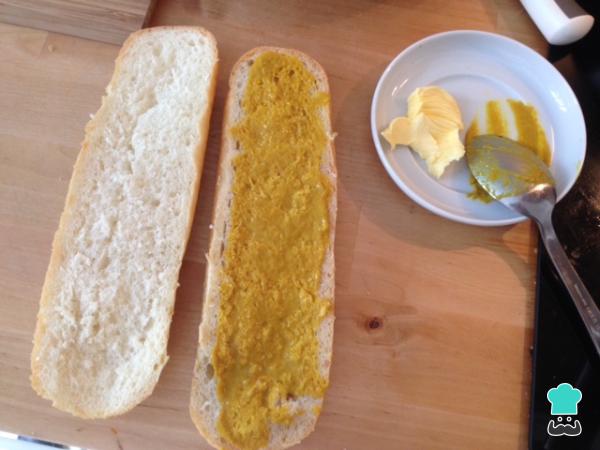
Pasado el tiempo de maceración procedemos a montar el sándwich cubano: untamos el pan con mostaza.